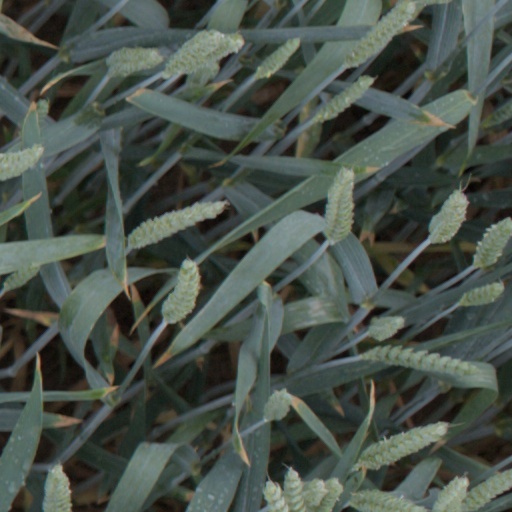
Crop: wheat